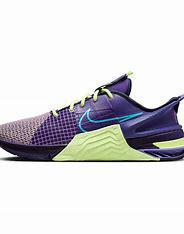
Brand: Nike
Model: Metcon 8